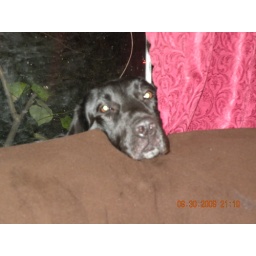
Raven hiding in her window seat